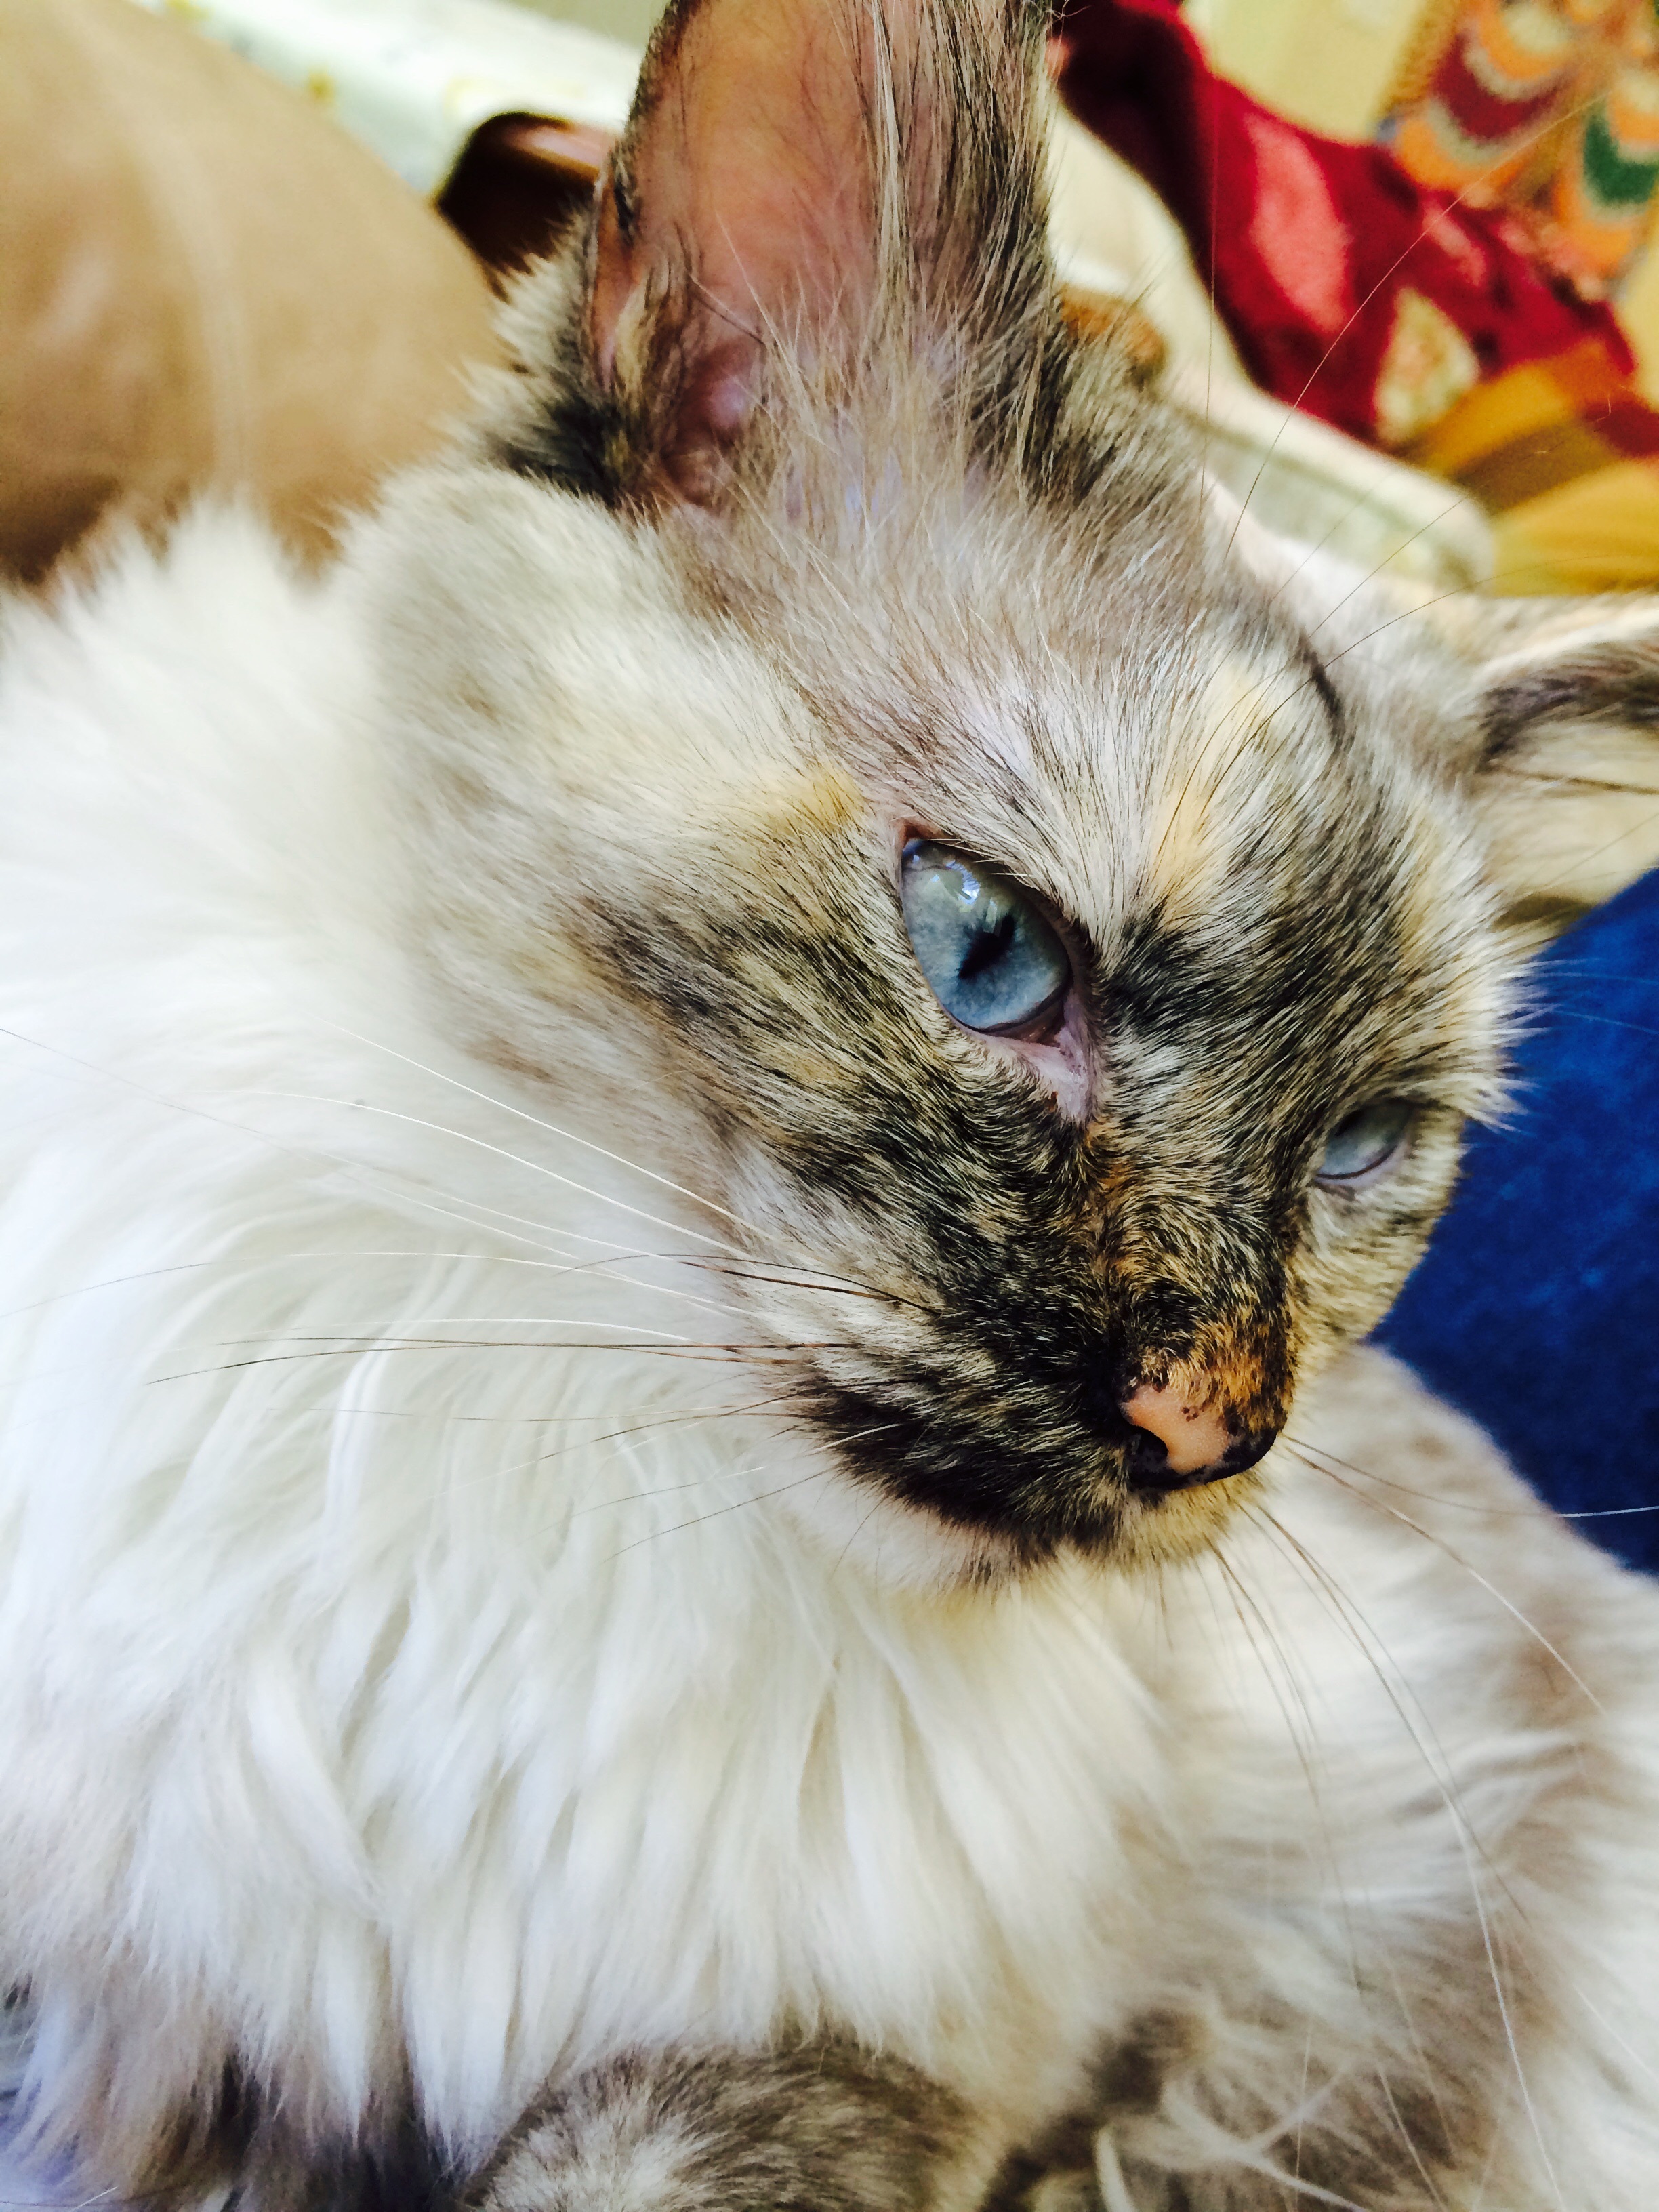
animal, cute, pet, fur, fluffy, kitten, cat, feline, mammal, blue, close up, nose, eyes, whiskers, kitty, vertebrate, domestic, balinese, small to medium sized cats, cat like mammal, birman